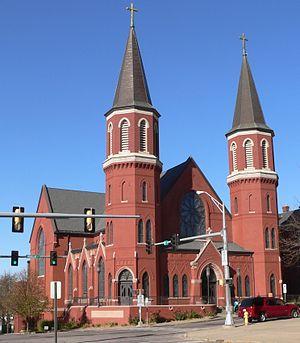
Le diocèse de Sioux City, dans l'État de l'Iowa, est un diocèse catholique érigé canoniquement le 15 janvier 1902 par le pape Léon XIII. Son évêque est Mᵍʳ Ralph-Walker Nickless qui siège à la cathédrale de l'Épiphanie de Sioux City. Il est suffragant de l'archidiocèse de Dubuque.